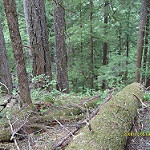
Label: forest